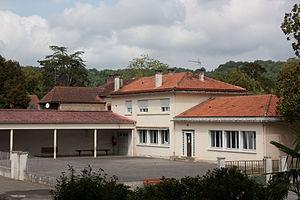
Sombrun est une commune française située dans le département des Hautes-Pyrénées, en région Occitanie. Le village appartient historiquement au pays de Rivière-Basse, situé aux confins de la Bigorre, du Béarn et de l'Armagnac.